Suddenly Paradise

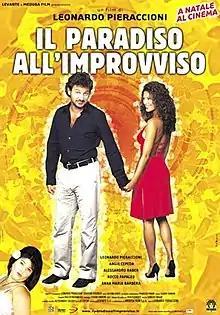
Italian theatrical release poster

Suddenly Paradise is a 2003 Italian comedy film directed by Leonardo Pieraccioni.